Loveling

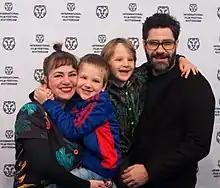
Cast and crew at the International Film Festival Rotterdam

On review aggregator website Rotten Tomatoes, the film holds an approval rating of , based on reviews, and an average rating of . On Metacritic, the film has a weighted average score of 81 out of 100, based on 5 critics, indicating "universal acclaim".